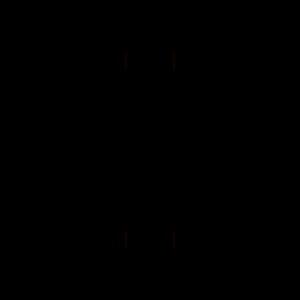
La basilique Saint-Pierre est le plus important édifice religieux du catholicisme. Elle est située au Vatican, sur la rive droite du Tibre, et sa façade s'ouvre sur la place Saint-Pierre.